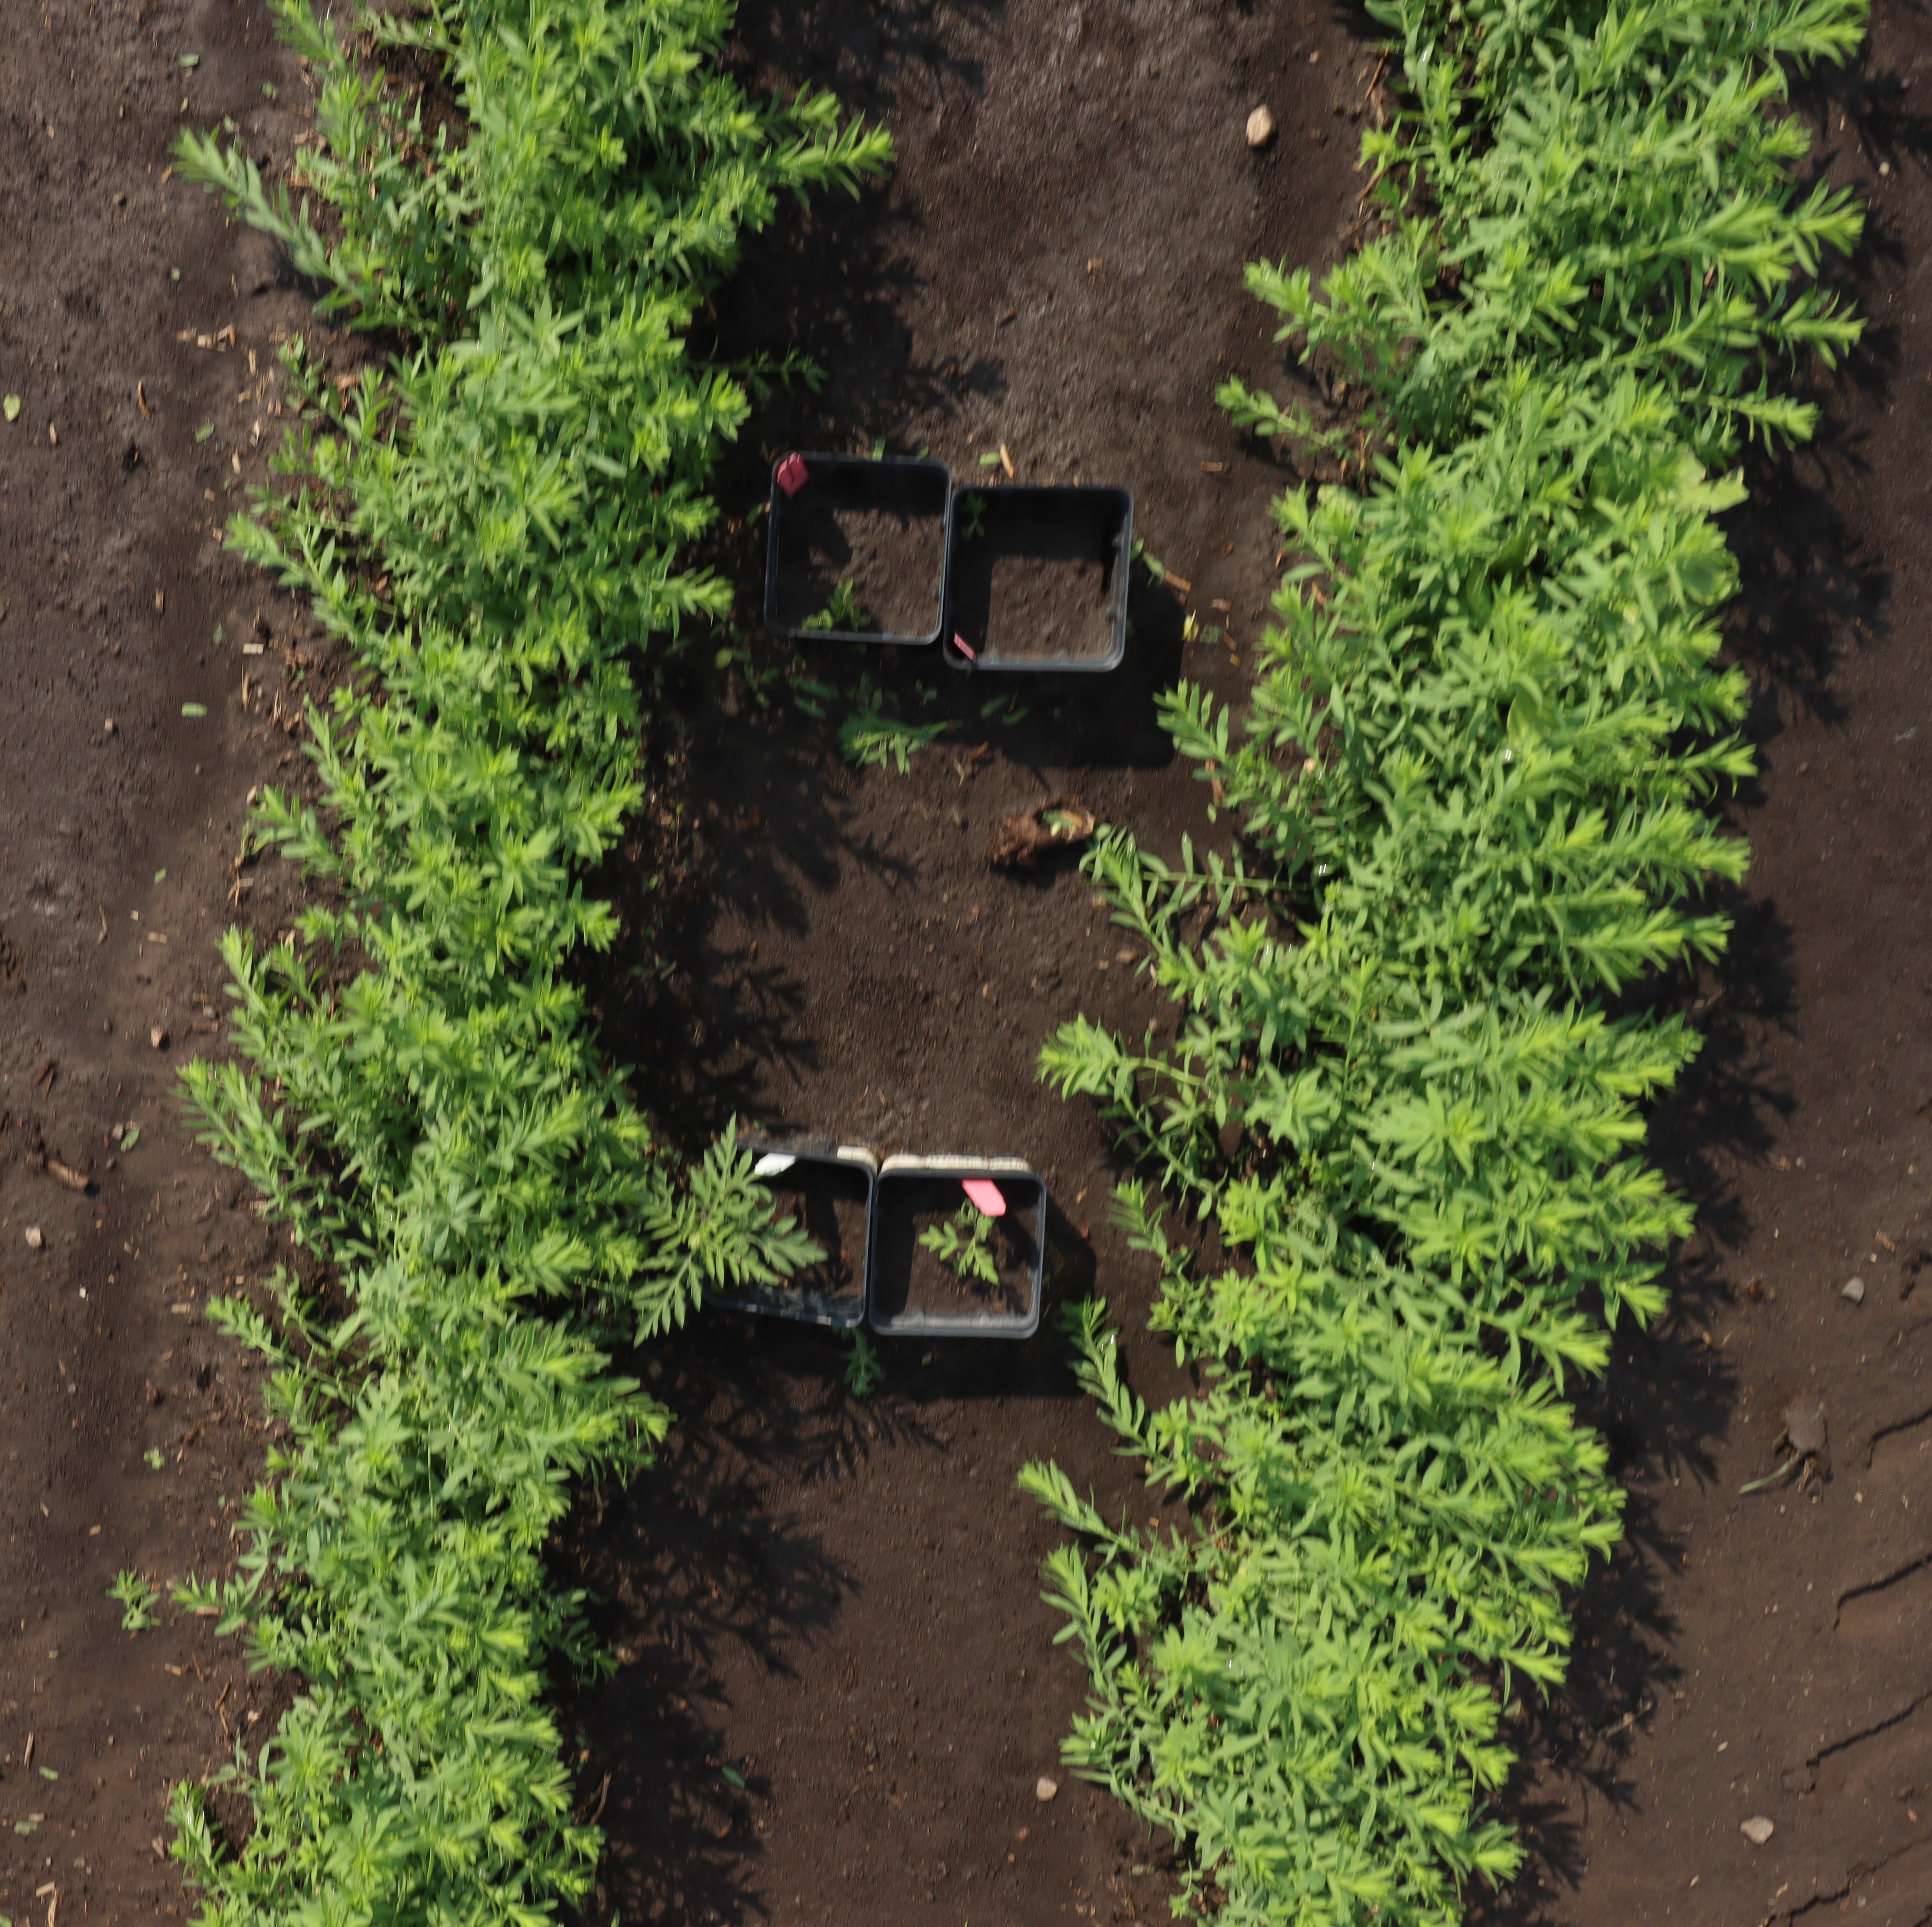
Crop: Flax
Objects: Flax, Flax, Flax, Flax, Flax, Flax, Flax, Flax, Flax, Flax, Flax, Flax, Ragweed, Ragweed